ARP Pro Soloist

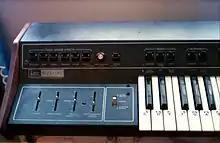
Sliders on ARP Pro-Soloist Keyboard

The Pro Soloist is monophonic and features a multiple-trigger, low note priority, transposable 37-key three-octave keyboard with aftertouch (i.e., pressure) sensitivity. The case is sheet metal with wooden side panels, and a fiberboard or Masonite bottom cover.